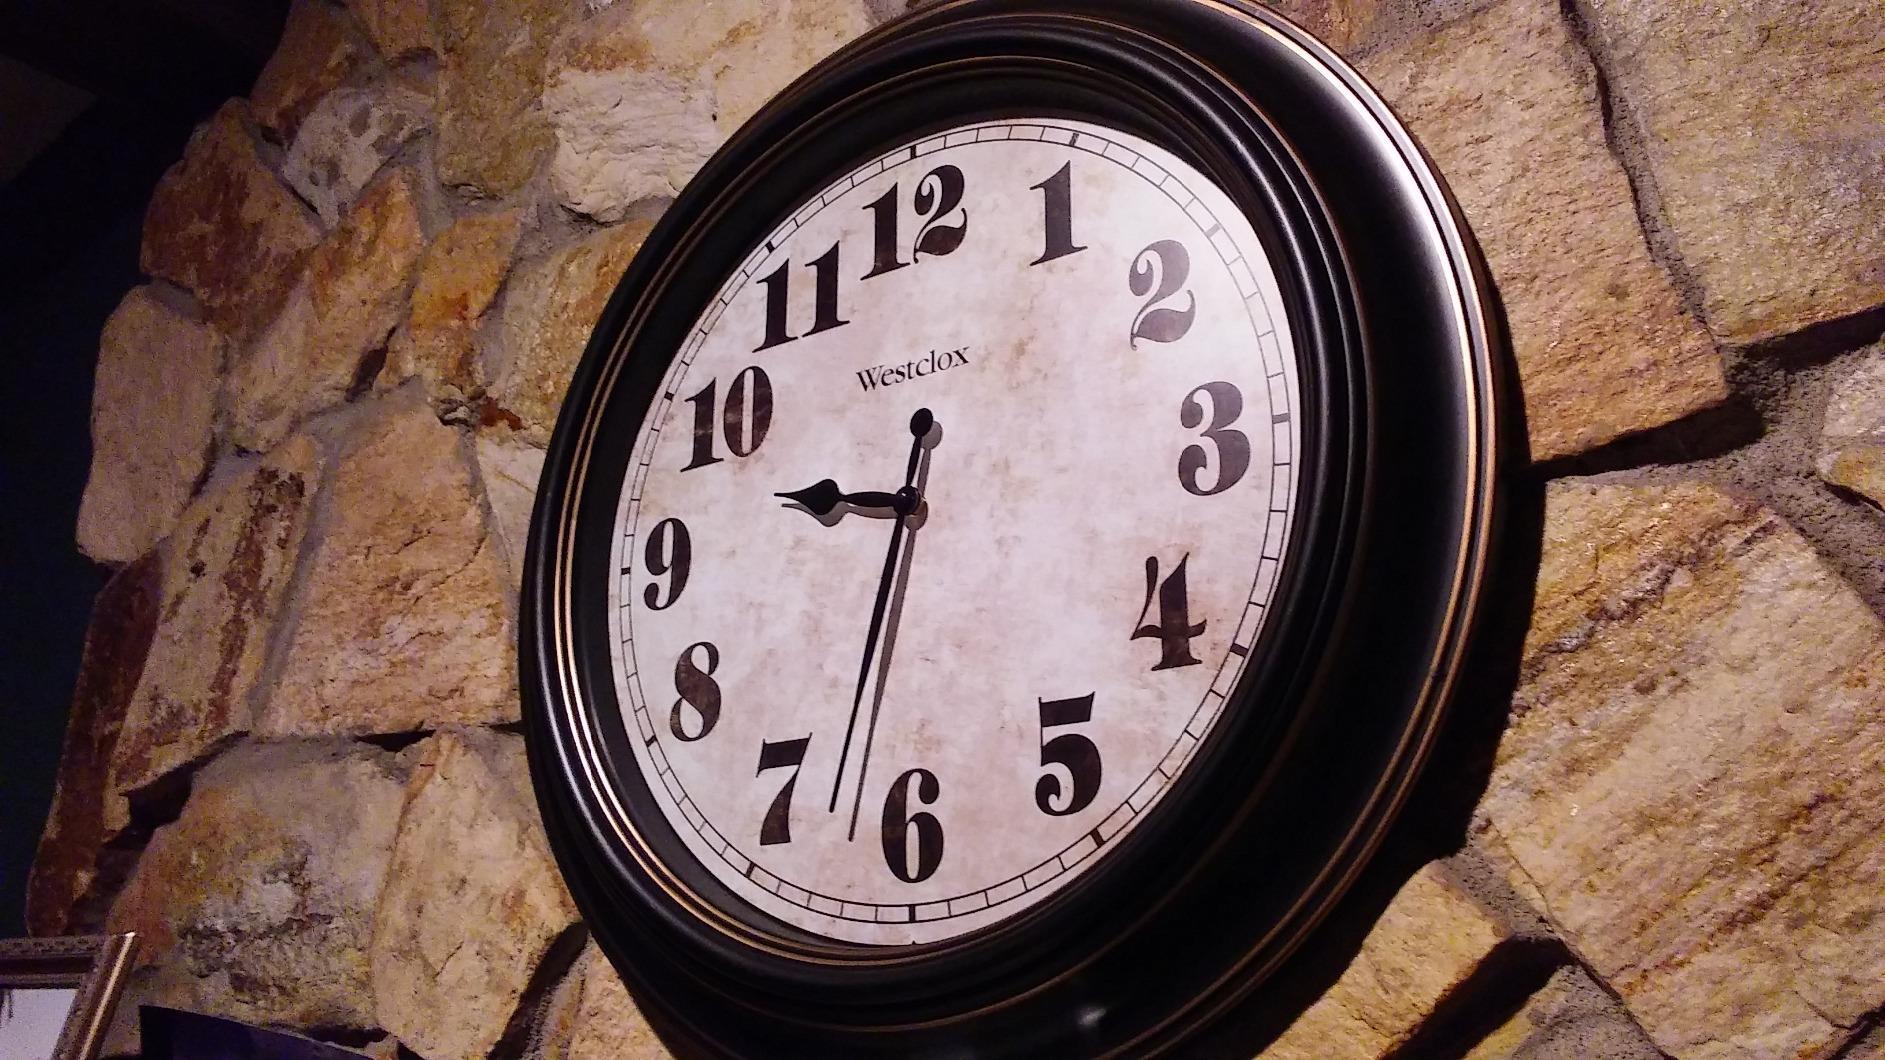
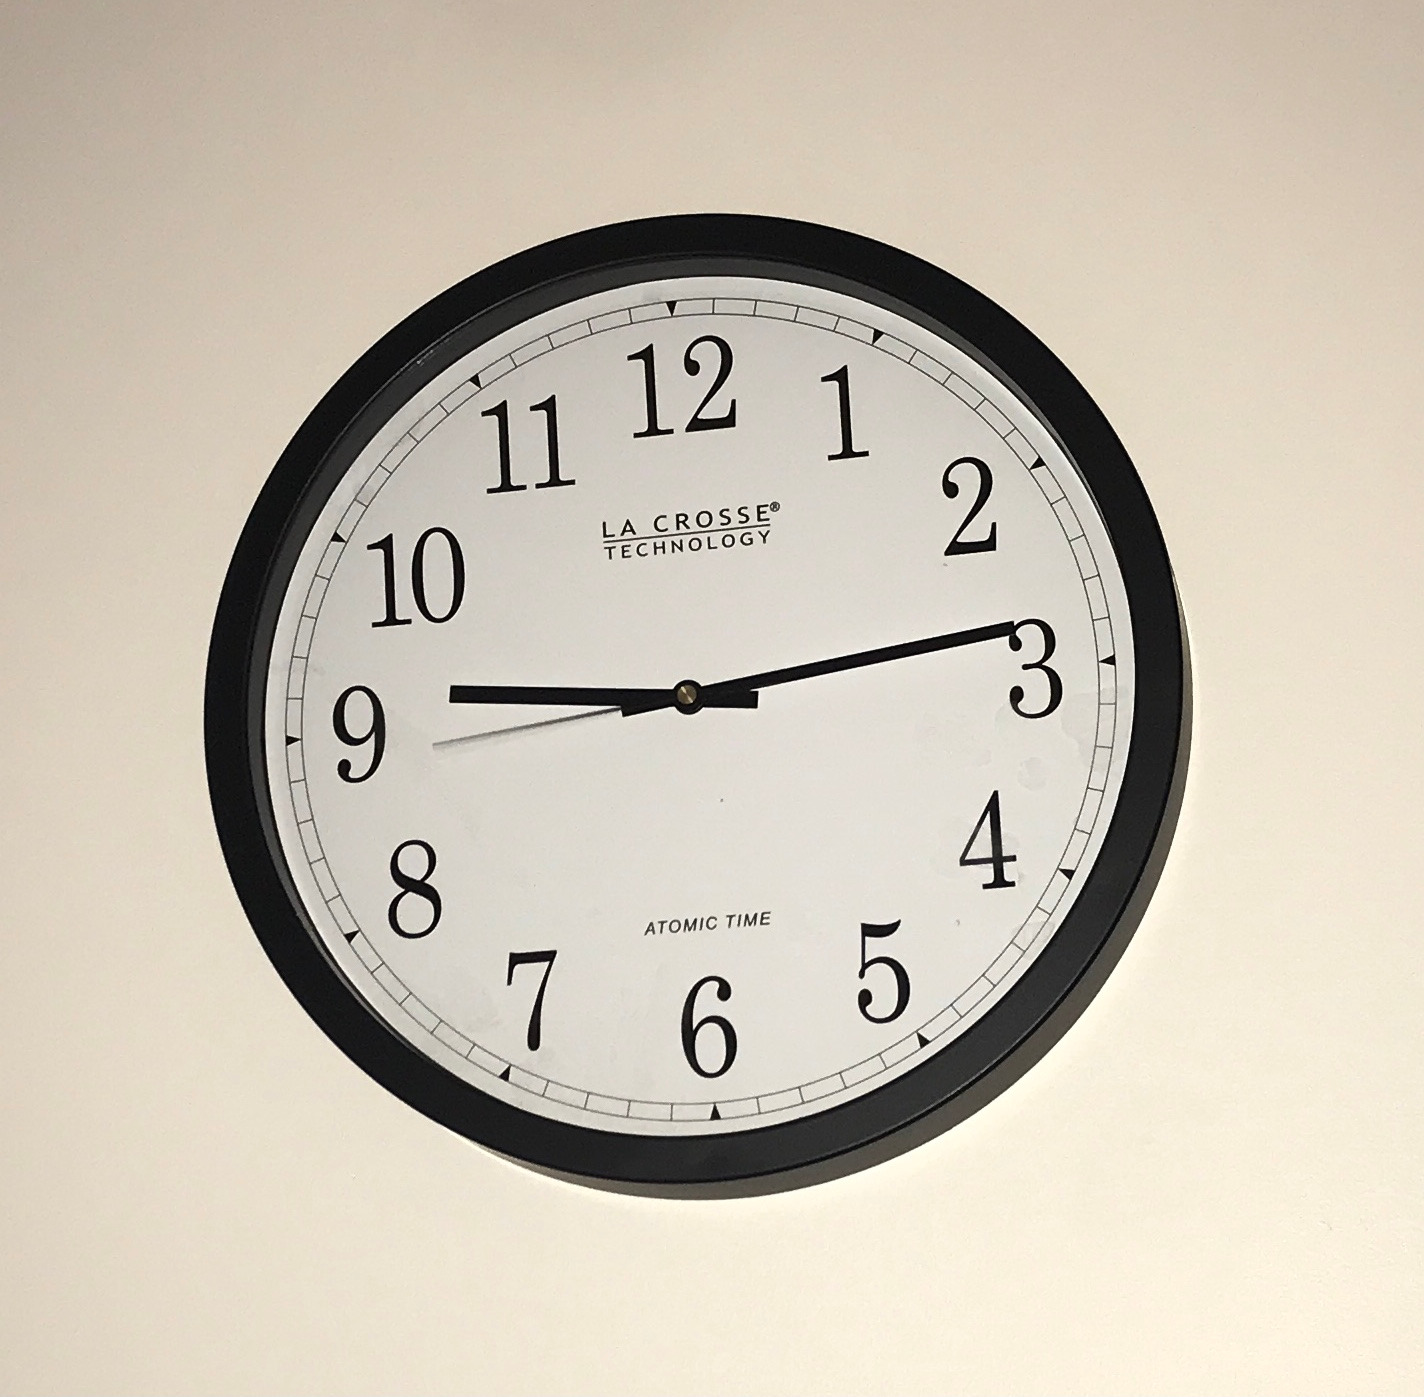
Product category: clock
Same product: no